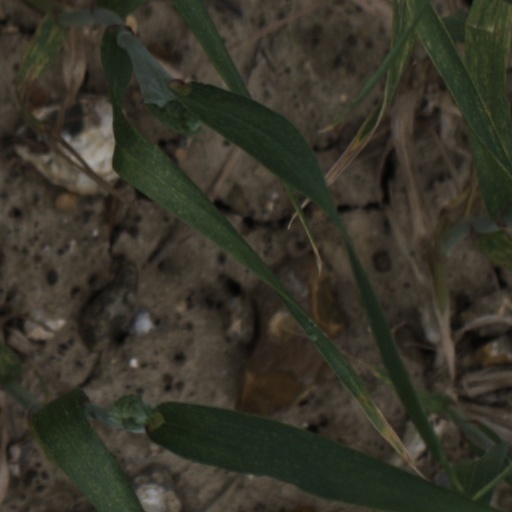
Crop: wheat